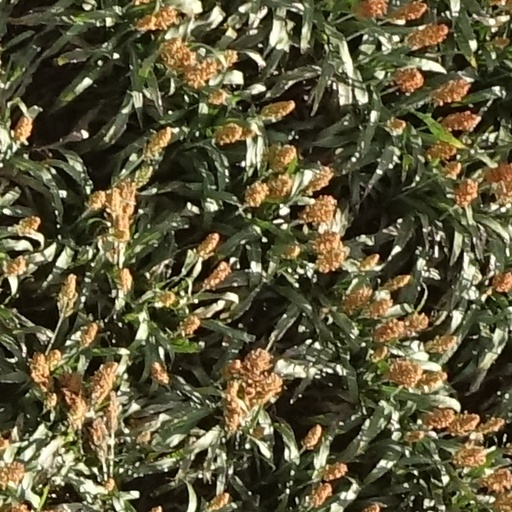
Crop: sorghum